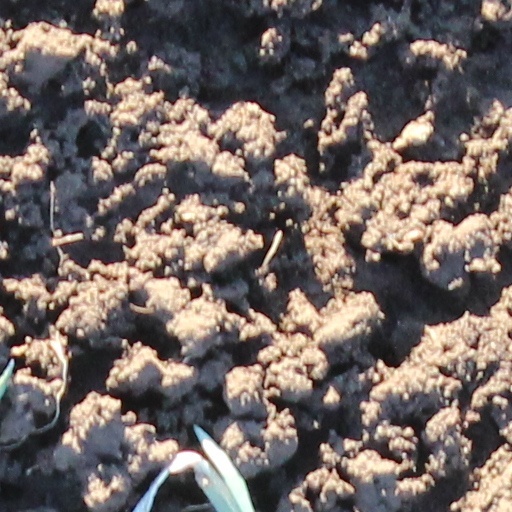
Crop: wheat